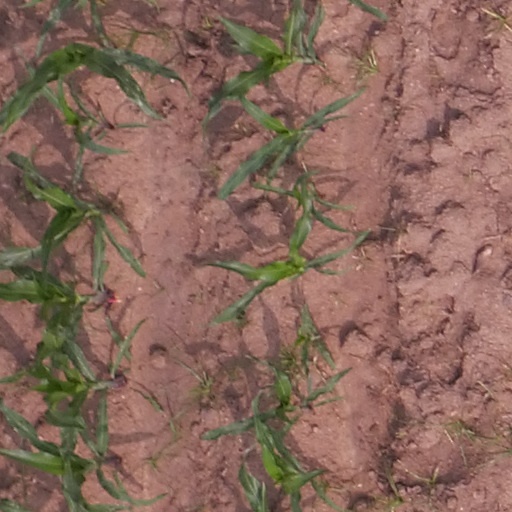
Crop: maize; corn